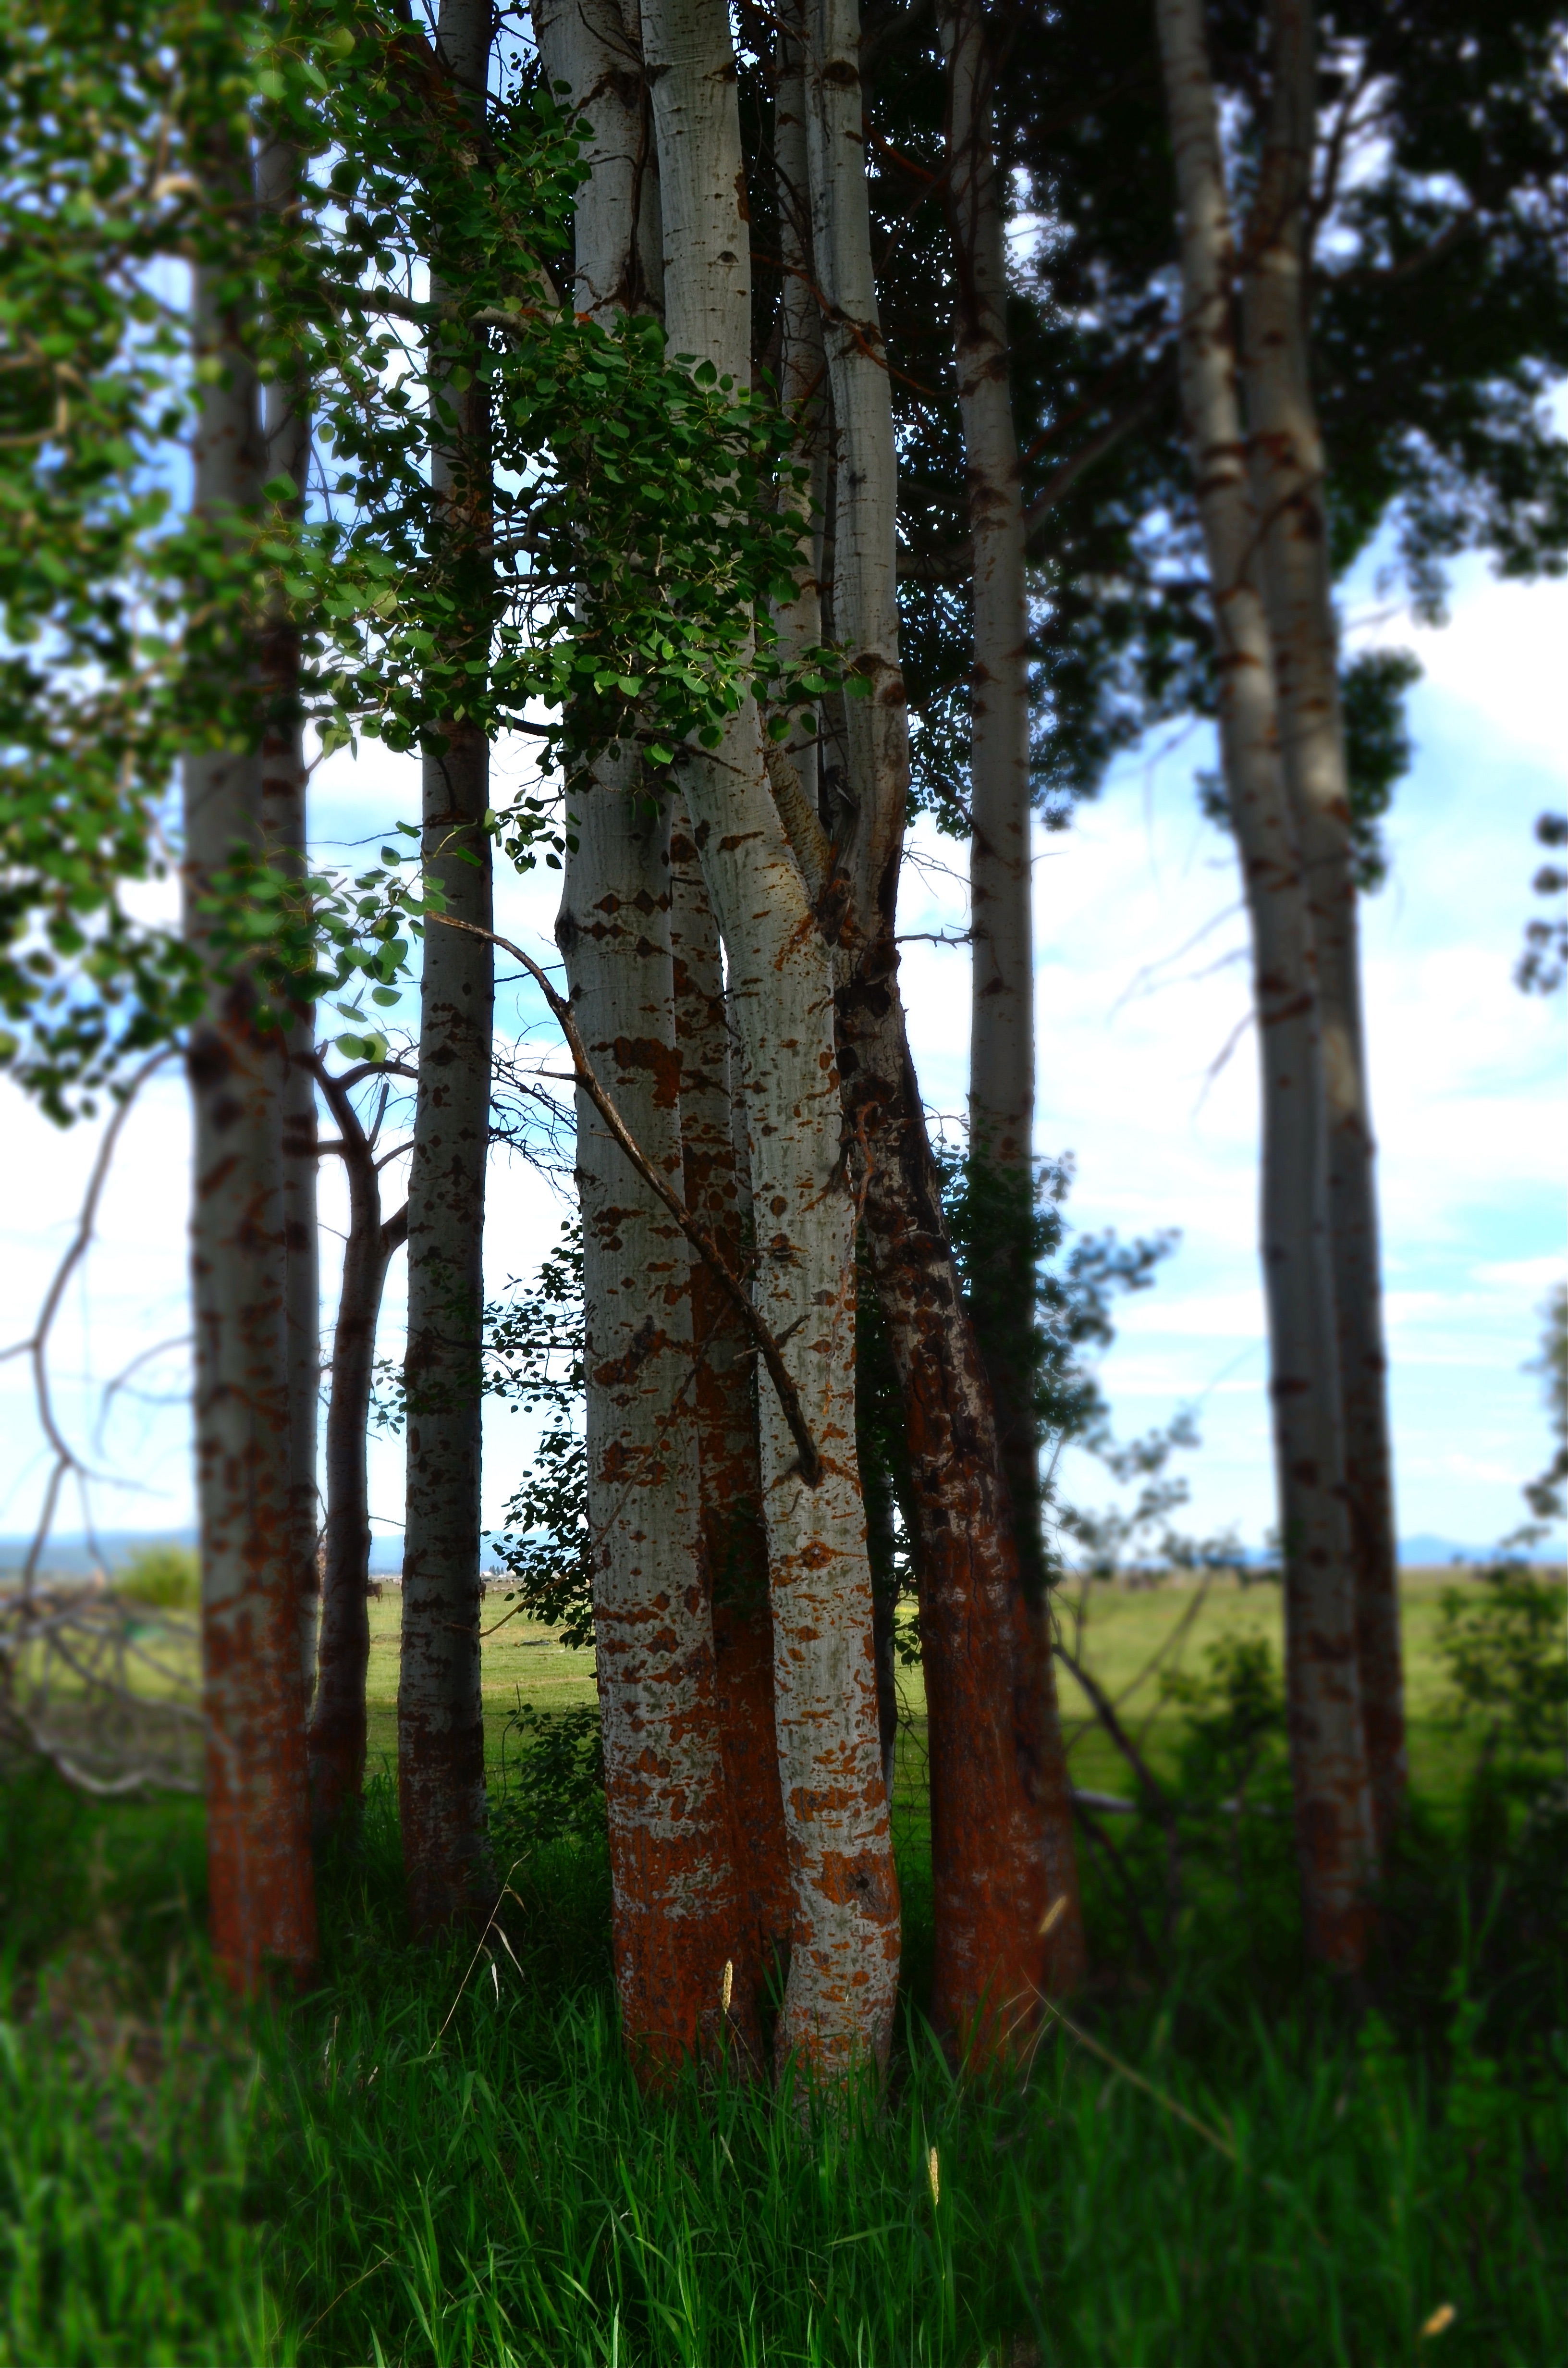
tree, nature, forest, wilderness, branch, plant, sunlight, leaf, flower, trunk, autumn, spruce, deciduous, grove, woodland, habitat, ecosystem, biome, natural environment, woody plant, temperate broadleaf and mixed forest, temperate coniferous forest, land plant